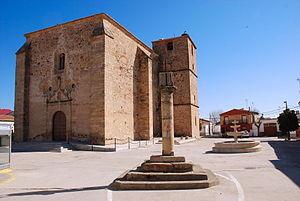
Saucedilla est une commune d’Espagne appartenant à la province de Cáceres et à la Communauté autonome d'Estrémadure. Elle est située dans la contrée du Campo Arañuelo, dont le chef-lieu est Navalmoral de la Mata, qui est aussi le district judiciaire et la ville commerciale de la région. L'accès le plus facile est l'autoroute A5. Elle se trouve à 197 km de Madrid, 103 km de Cáceres et 19 km de Navalmoral.